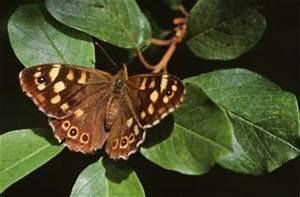
butterfly